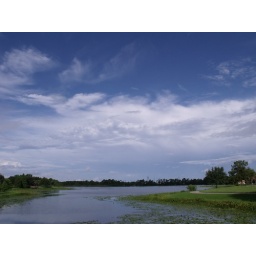
the Western edge of the window in the sky is over Walsingham Park